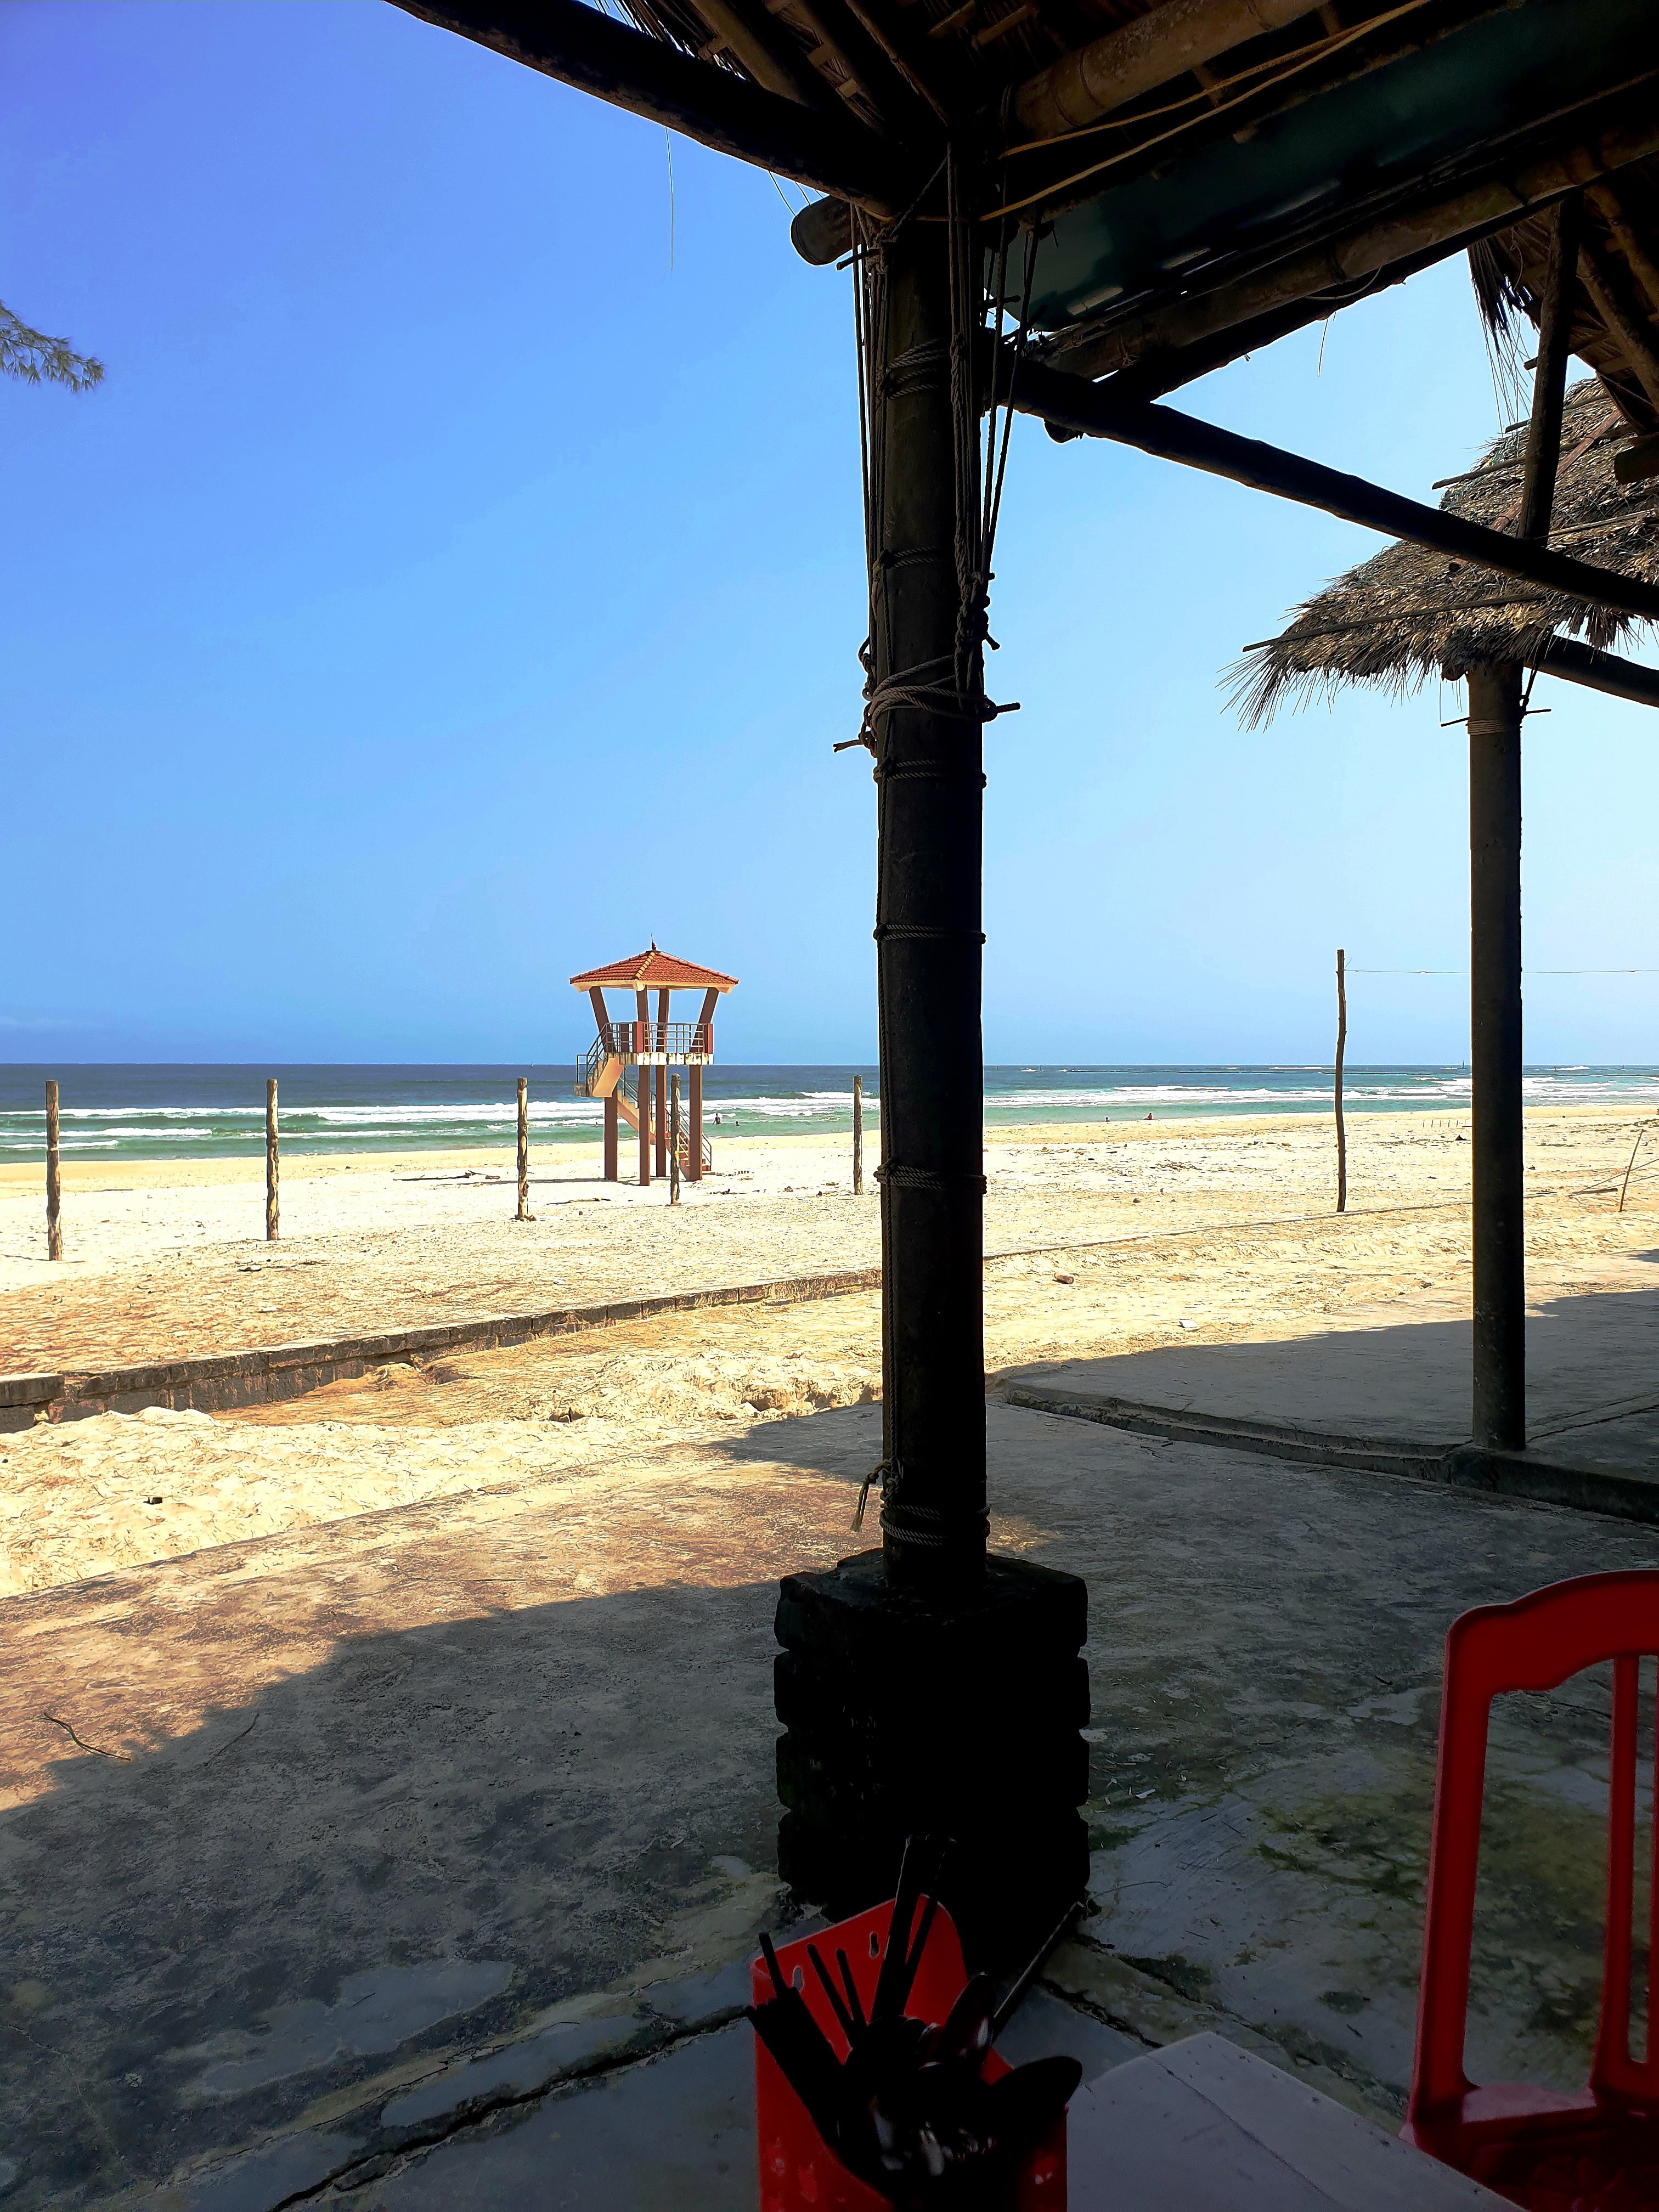
user: text: Có bao nhiêu cột gỗ lớn màu tối đỡ mái hiên được nhìn thấy rõ ràng ở tiền cảnh?
assistant: text: Hai

user: text: Cấu trúc nhỏ có mái màu đỏ trên bãi biển là loại công trình gì?
assistant: text: Tháp cứu hộ

user: text: Hoạt động chính mà du khách thường tham gia tại địa điểm như trong ảnh là gì?
assistant: text: Tắm biển và thư giãn

user: text: Từ vị trí của người chụp, tháp cứu hộ trên bãi biển nằm ở đâu so với biển và nó có chức năng gì liên quan đến biển?
assistant: text: Tháp cứu hộ nằm giữa bãi cát và mặt biển, dùng để quan sát và đảm bảo an toàn cho người tắm biển.